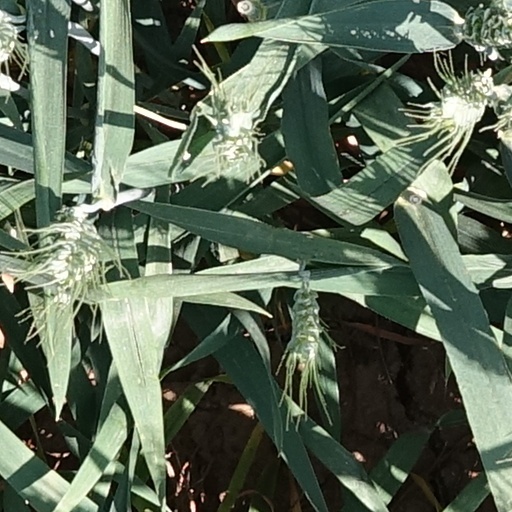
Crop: wheat